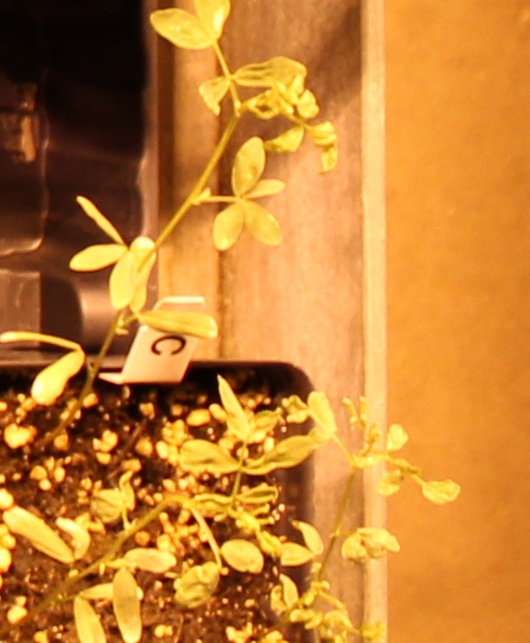
Label: Lentil